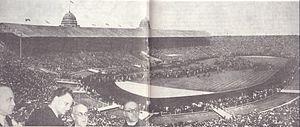
Le stade de Wembley, officiellement baptisé British Empire Exposition Stadium et souvent simplement appelé Wembley, est un stade situé à Wembley, dans le nord-ouest du Grand Londres, construit en 1923 et démoli en 2003.
Un stade olympique est un stade dans lequel se sont déroulés des Jeux olympiques. Certains sont construits pour l'occasion alors que d'autres existant déjà sont choisis pour l’événement.